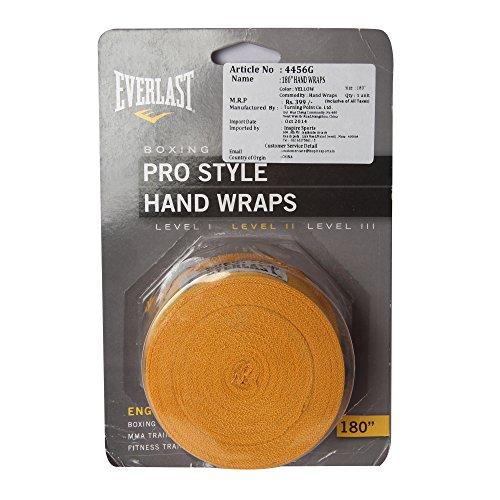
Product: Everlast Professional Hand Wraps
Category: Sports & Outdoors | Sports & Fitness | Other Sports | Martial Arts | Protective Gear | Hand Wraps
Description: Great Condition.
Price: $6.99 - $155.38
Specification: Shipping Weight: 1 pounds (View shipping rates and policies)|Domestic Shipping: Item can be shipped within U.S.|International Shipping: This item is not eligible for international shipping.  Learn More|ASIN: B003U3H872|Item model number: 445-PH|    #3    in Martial Arts Hand Wraps